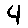
Label: 4